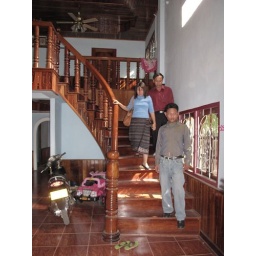
Nice wood work inside, and plenty of room to park the motorcycles and trucks in the living room (Asian style)